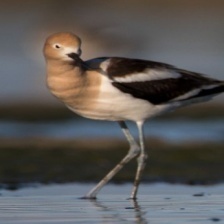
Species: AMERICAN AVOCET
Scientific name: PSITTACULA EUPATRIA